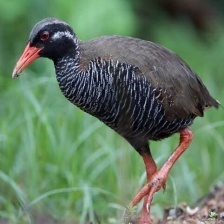
Species: OKINAWA RAIL
Scientific name: GALLIRALLUS OKINAWAE
ImageNet parent category: european_gallinule